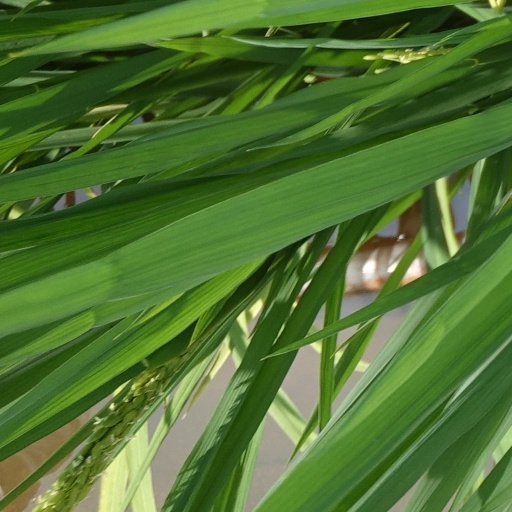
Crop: rice